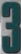
Number: 3